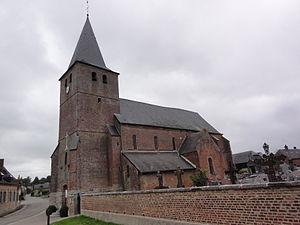
Sorbais (Aisne) église Saint-Martin
Sorbais est une commune française située dans le département de l'Aisne, en région Hauts-de-France.